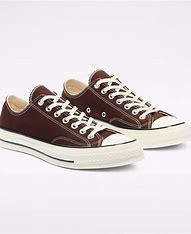
Brand: Converse
Model: Chuck Taylor All Star 70 Ox